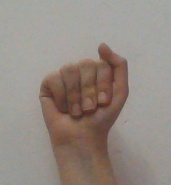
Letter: saad